James Fannin

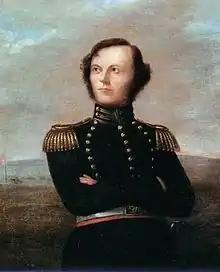
Portrait of Fannin as a West Point cadet

James Walker Fannin Jr. (January 1, 1804 – March 27, 1836) was an American military officer and planter who served in the Texian Army during the Texas Revolution. After being outnumbered and surrendering to the Mexican Army at the Battle of Coleto Creek, Fannin and his fellow prisoners of war were massacred soon afterward at Goliad, Texas, under Antonio López de Santa Anna's orders. He was memorialized in several place names, including a military training camp and a major city street in Houston.